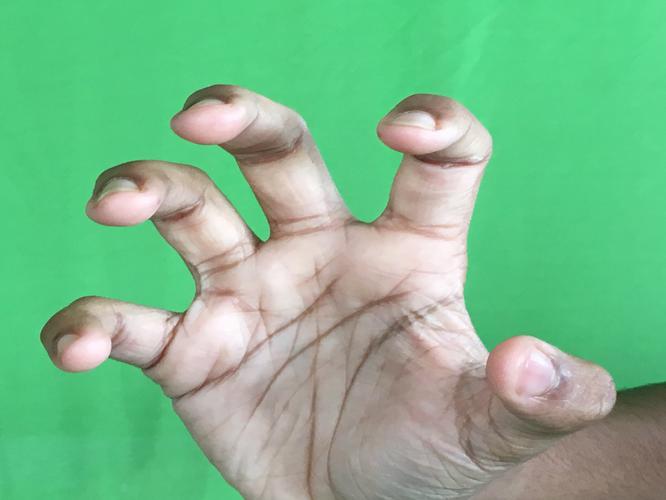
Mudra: Padmakosha
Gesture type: single_hand